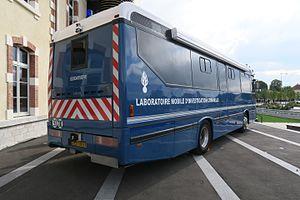
L'Institut de recherche criminelle de la Gendarmerie nationale est une unité de la Gendarmerie nationale française, chargée des aspects scientifiques des investigations, avec pour missions :